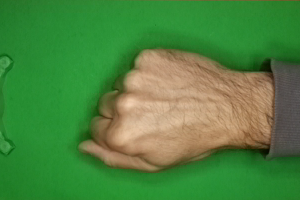
Label: rock